Trinity Episcopal Church (Iowa City, Iowa)

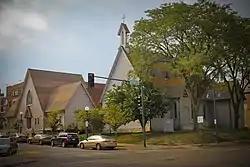

Trinity Episcopal Church is a parish church in the Episcopal Diocese of Iowa. The church is located in Iowa City, Iowa, United States. It was individually listed on the National Register of Historic Places in 1974. In 2021, the building was included as a contributing property in the Iowa City Downtown Historic District.